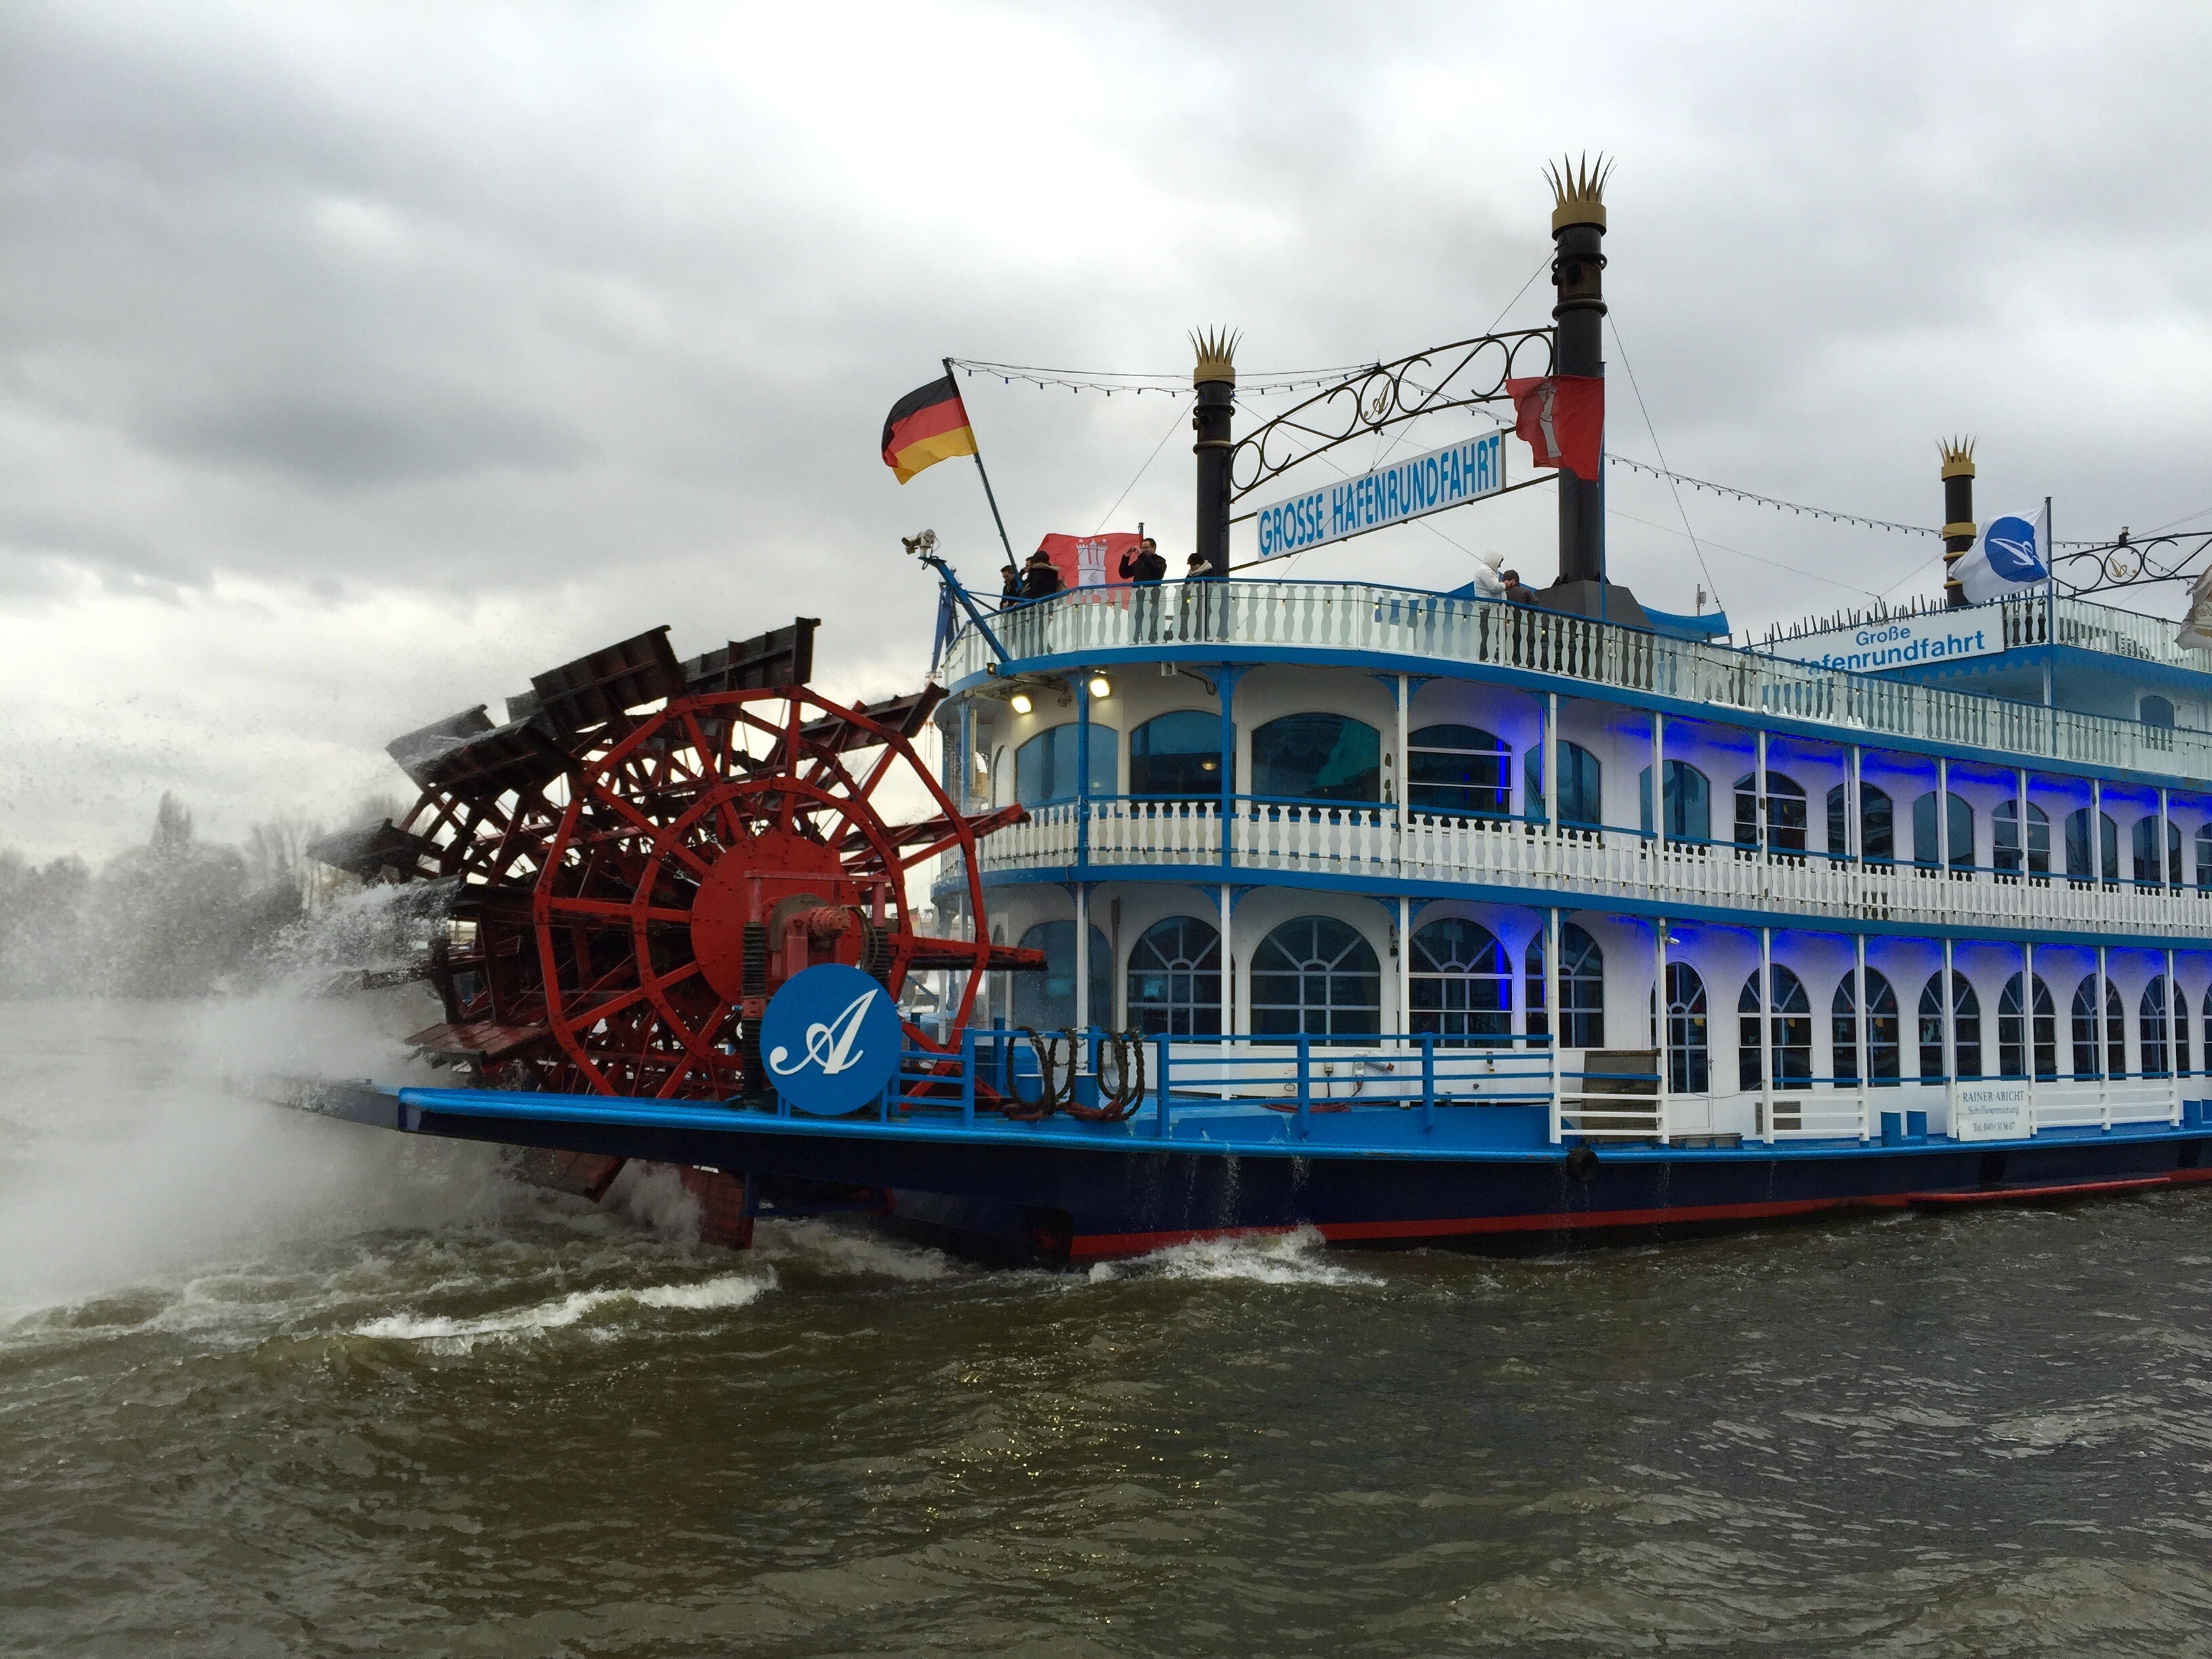
sea, boat, ship, transport, boot, vehicle, port, cargo ship, waterway, ferry, germany, tugboat, watercraft, steamboat, elbe, hamburg, container ship, motor ship, passenger ship, landungsbr cken, paddle steamer, freight transport, paddle steamers